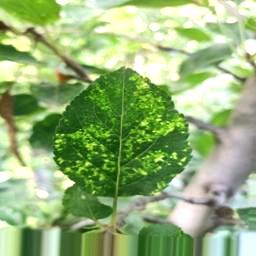
Label: Apple_Mosaic